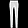
Label: Trouser